Russian annexation of Crimea

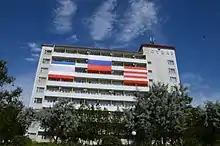
Hotel in Kerch, Crimea, 2015

Prior to Russian occupation, support for joining Russia was 23% in a 2013 poll, down from 33% in 2011. A joint survey by American government agency Broadcasting Board of Governors and polling firm Gallup was taken during April 2014. It polled 500 residents of Crimea. The survey found that 82.8% of those polled believed that the results of the Crimean status referendum reflected the views of most residents of Crimea, whereas 6.7% said that it did not. 73.9% of those polled said that they thought that the annexation would have a positive impact on their lives, whereas 5.5% said that it would not. 13.6% said that they did not know.